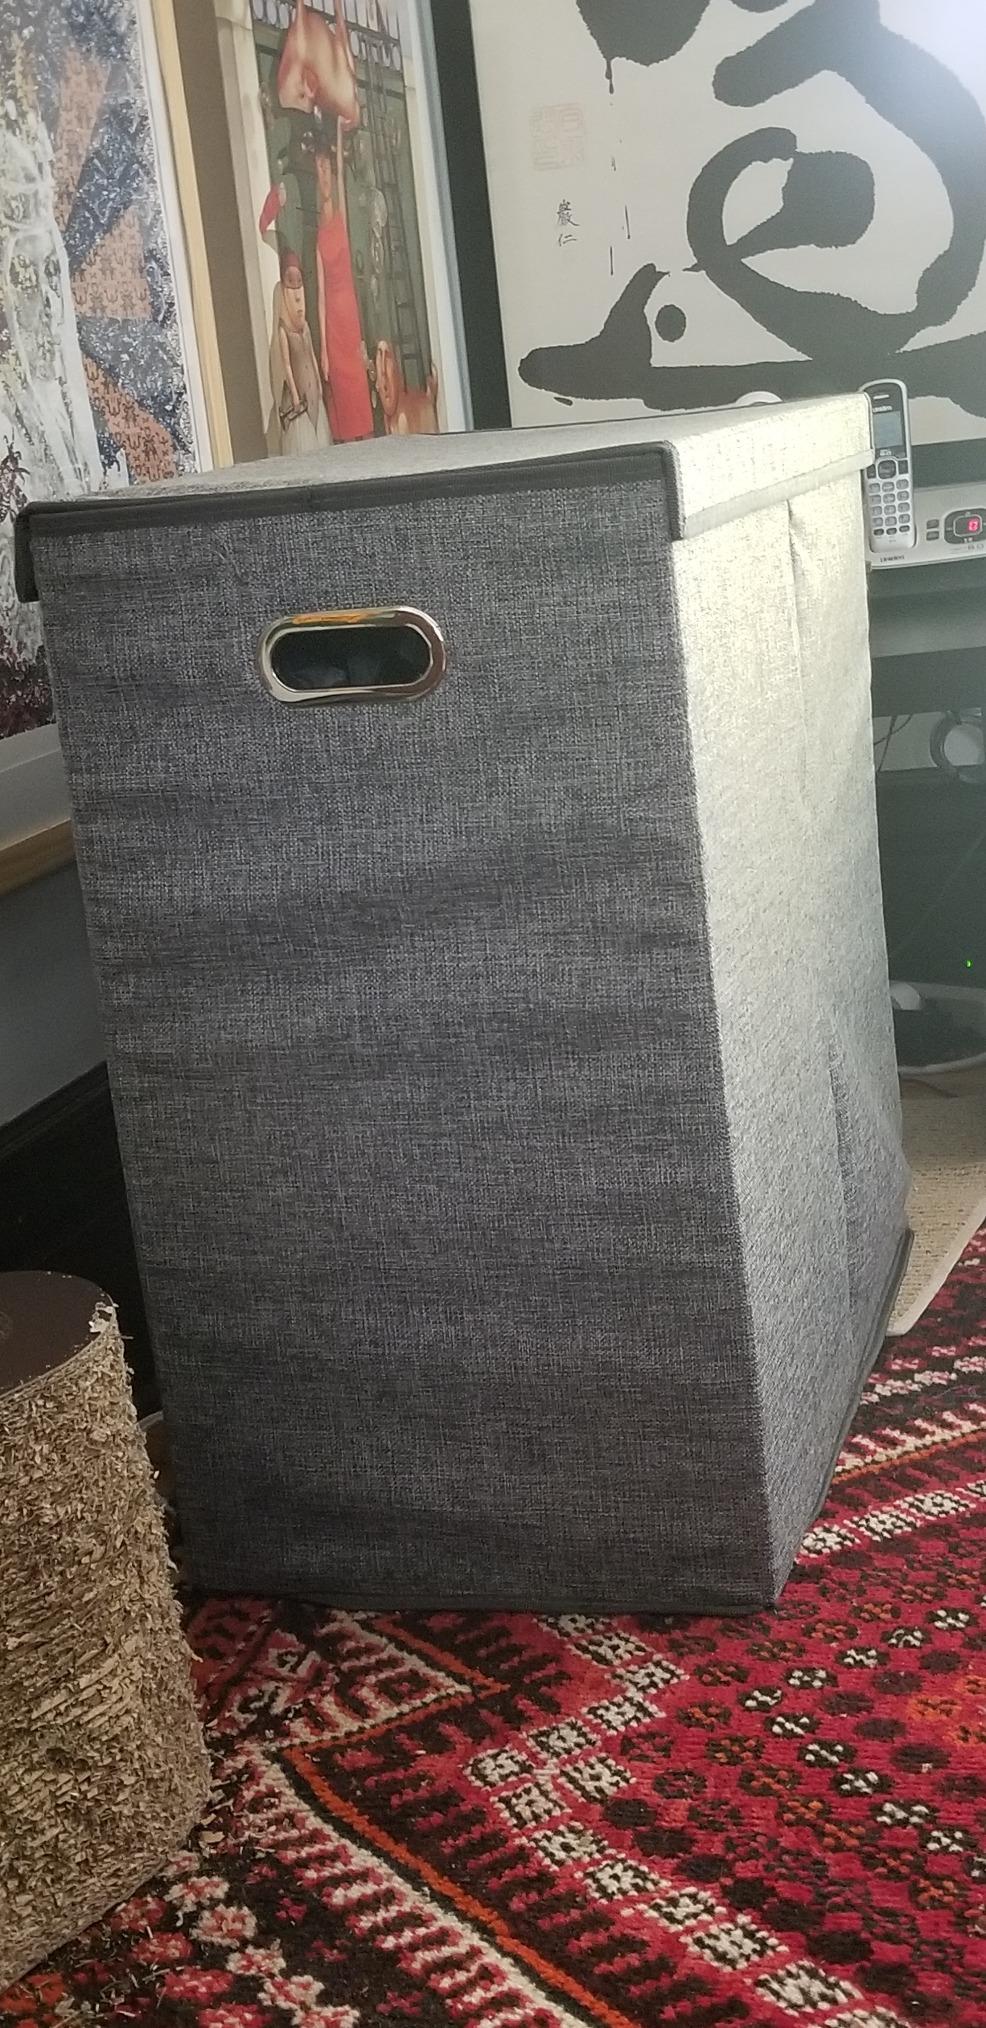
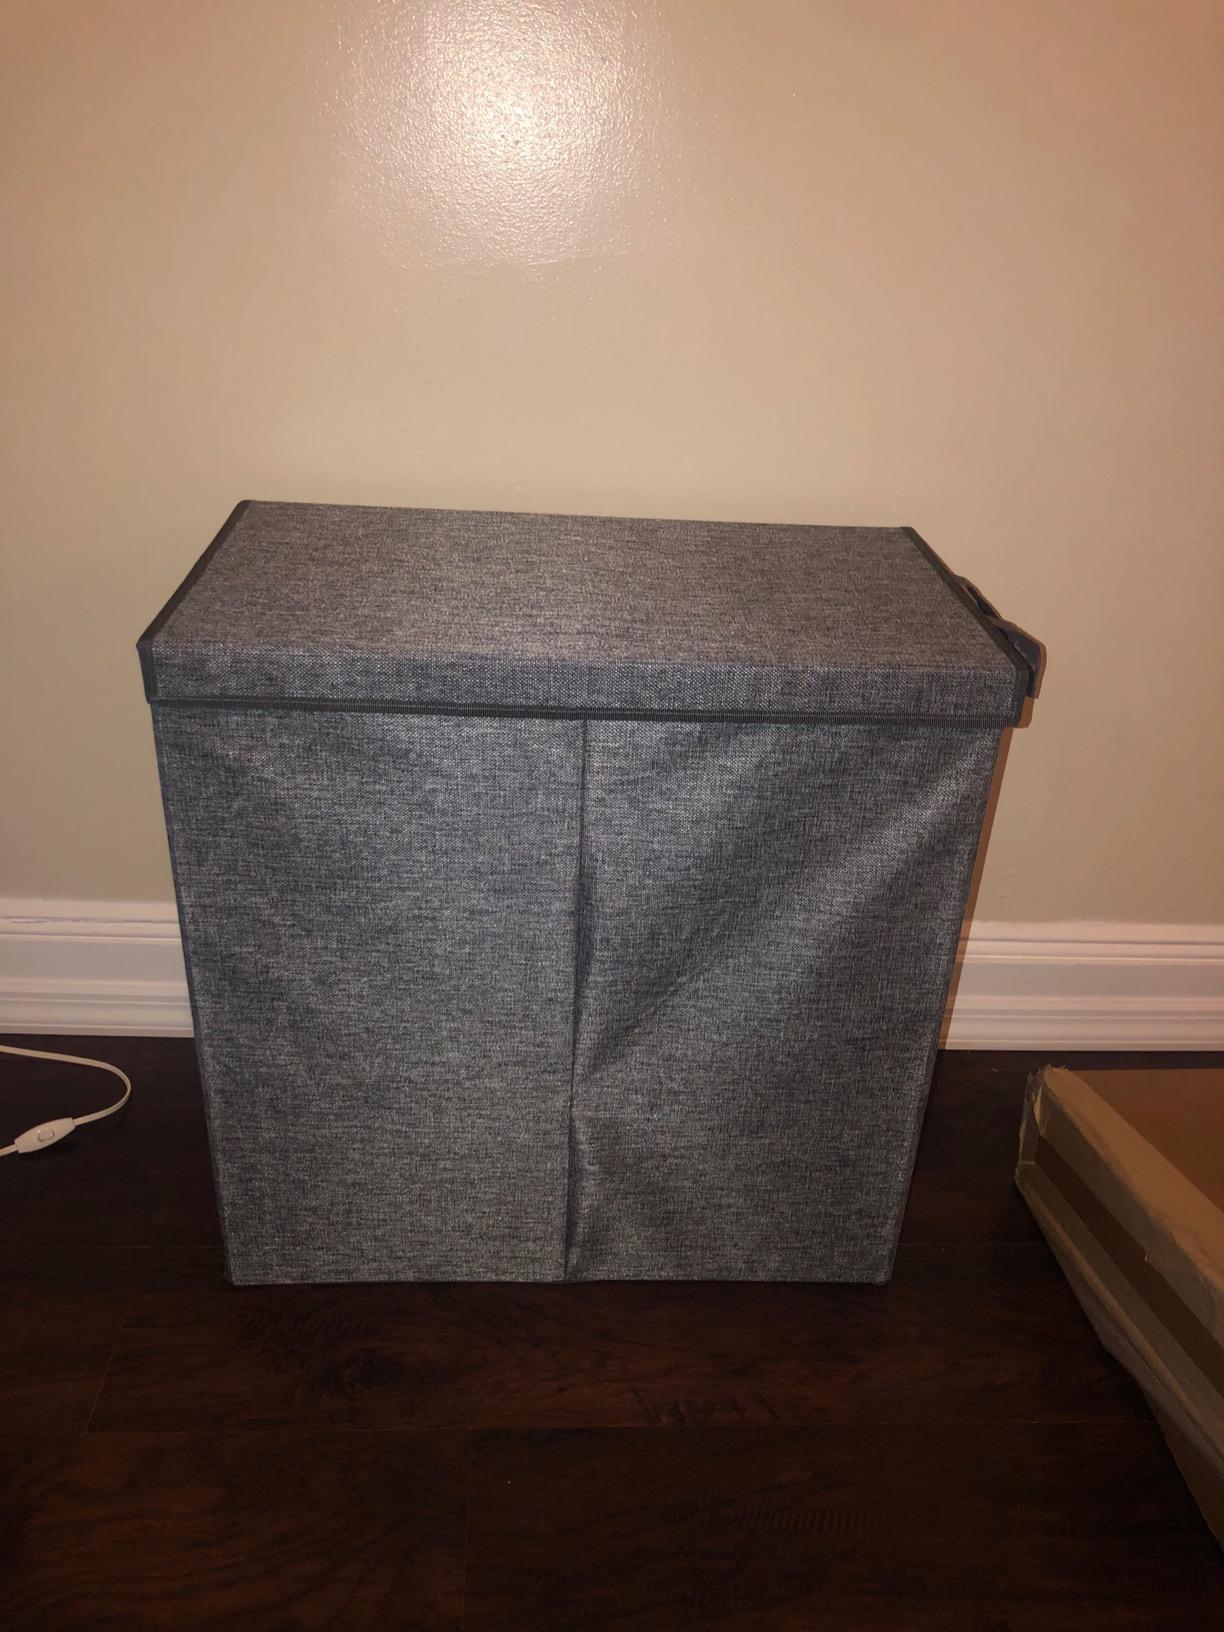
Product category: items_hamper
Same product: yes